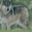
Label: wolf